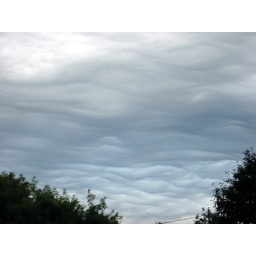
This cloud formation covered the entire sky in all directions.